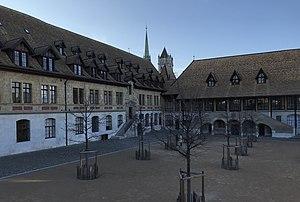
La cour du Collège Calvin, le 14 février 2019.